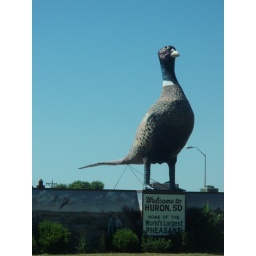
one of these did actually cross the road in front of me (a real one)